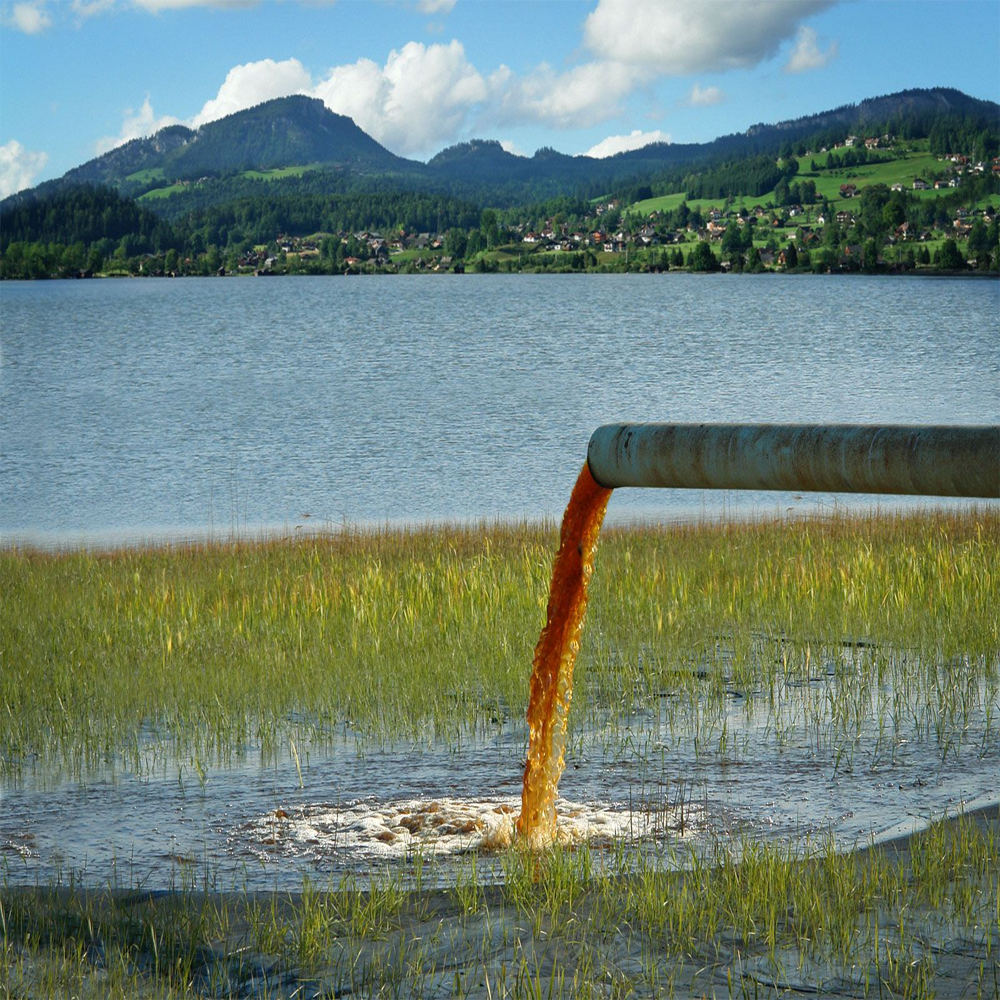
Body of water present: yes
Land polluted: no
Water polluted: yes
Pollution percentage: 30%